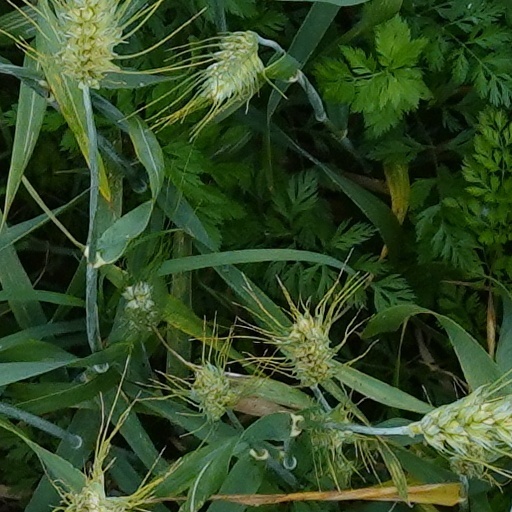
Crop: wheat